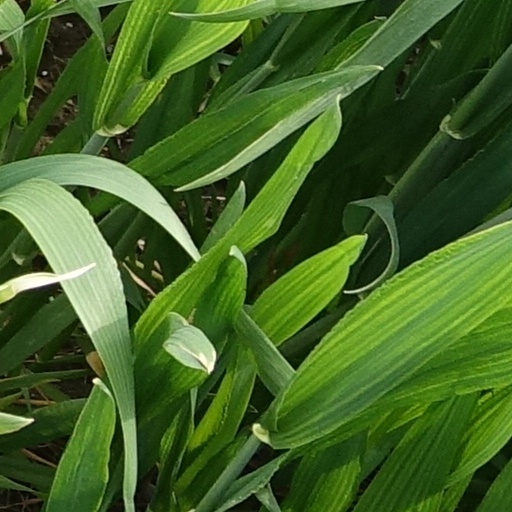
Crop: wheat